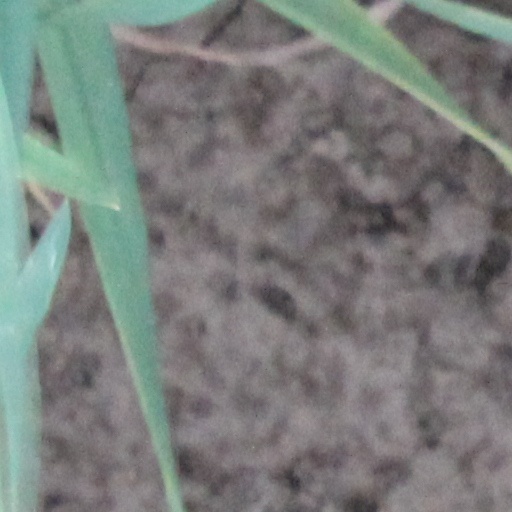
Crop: wheat